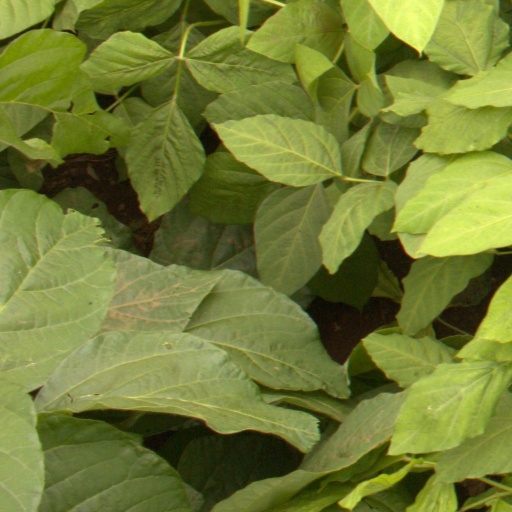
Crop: soybean